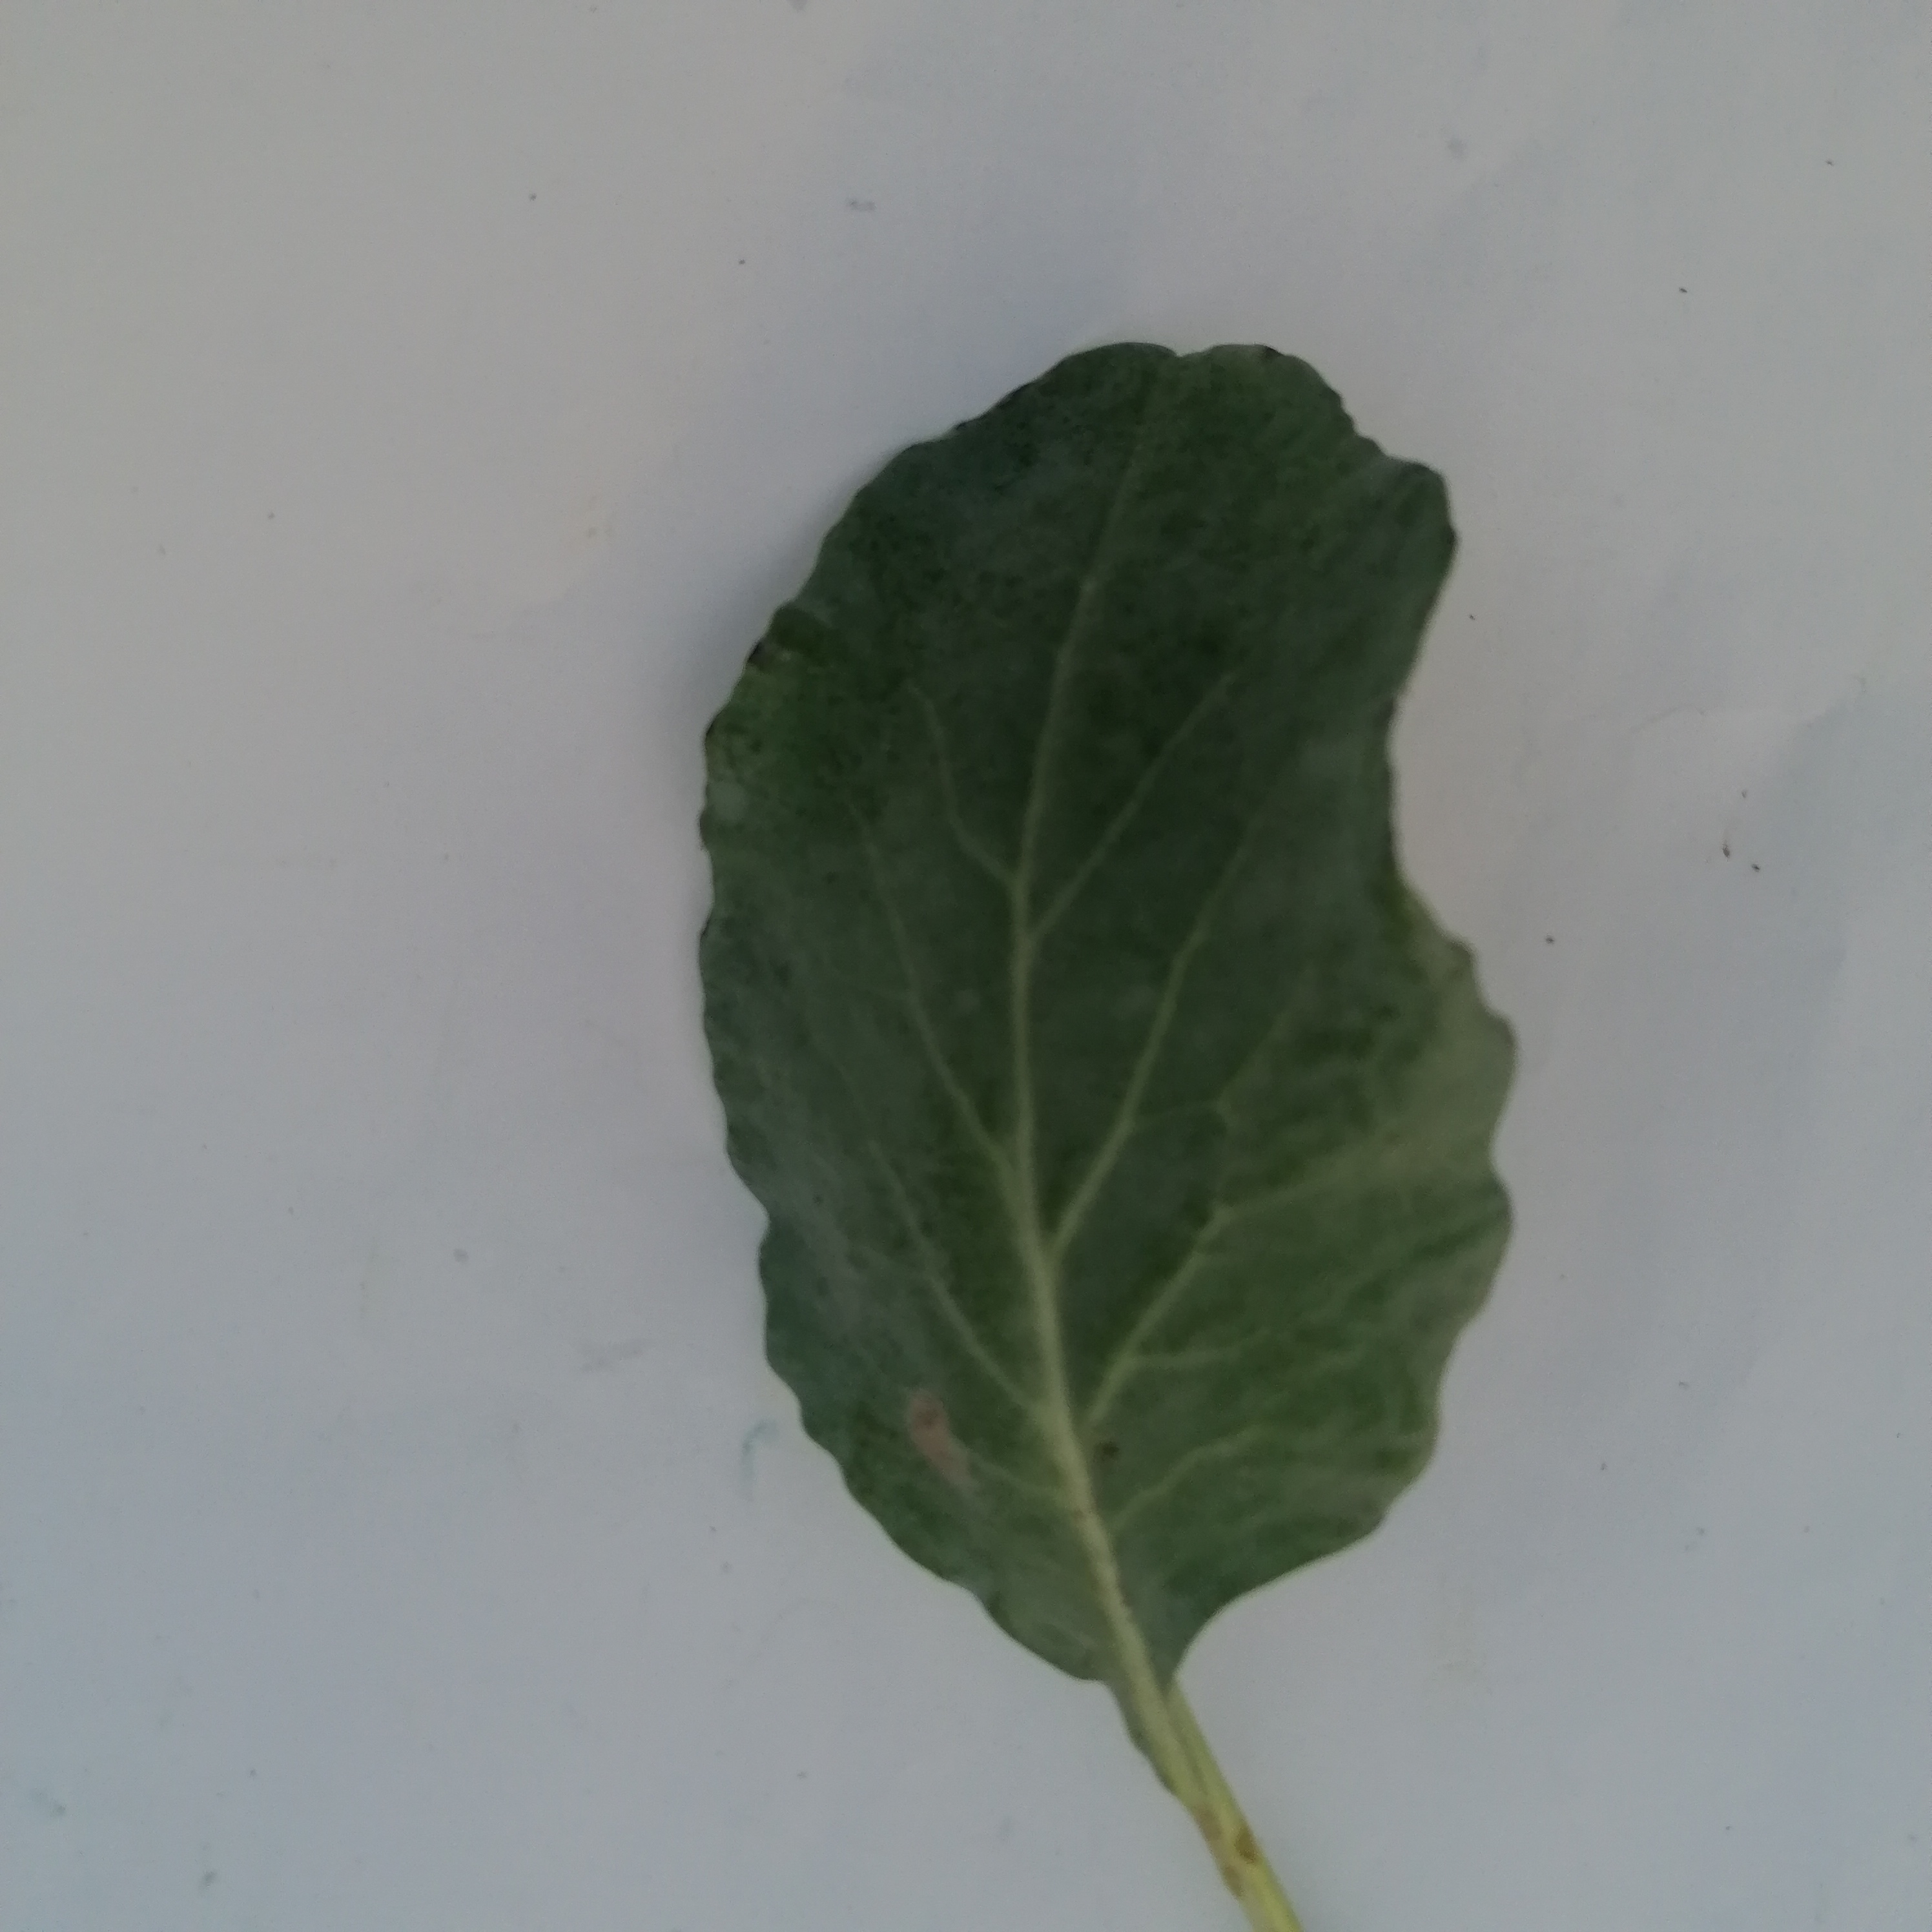
Label: Healthy